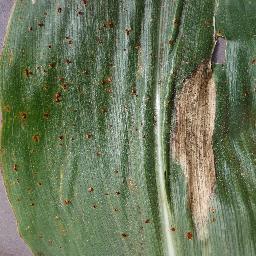
Label: Corn___Northern_Leaf_Blight